San Isidore, New South Wales

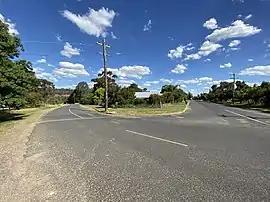
Intersection of Benedict and Eugene Avenue in San Isidore

San Isidore is a rural suburb located on the outskirts of the city of Wagga Wagga, New South Wales, Australia.